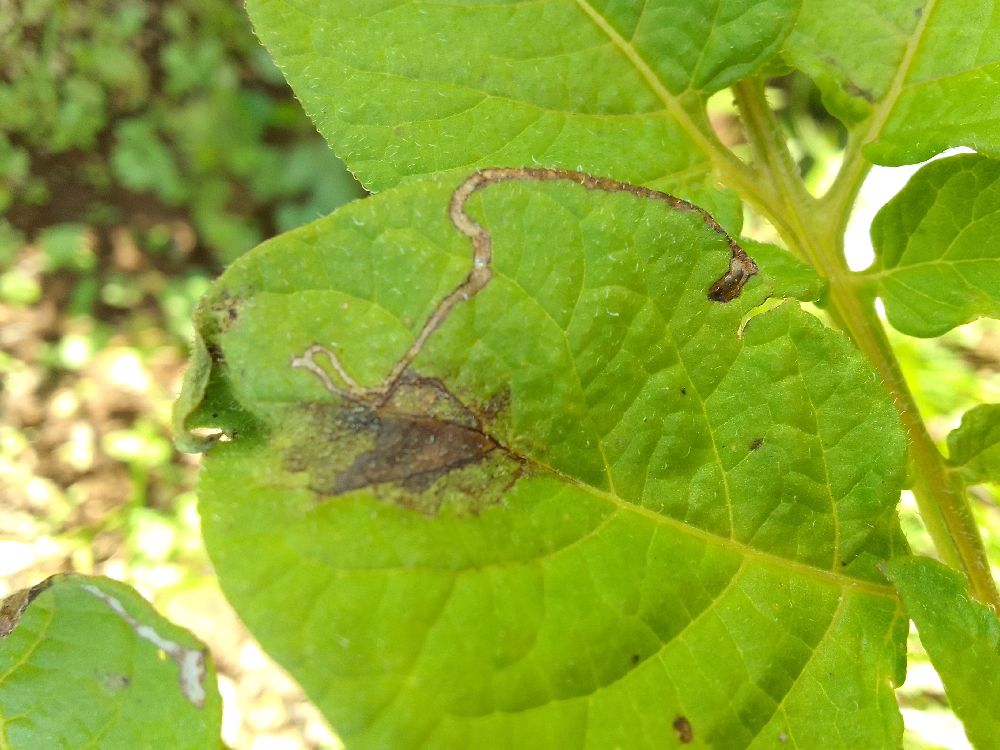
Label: Late blight